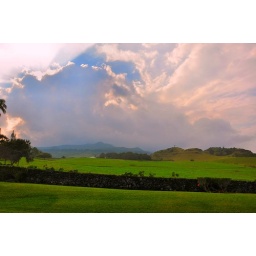
Just loved the look of the swirling clouds after a rainstorm, over the far off cross of Mr. Fagan.